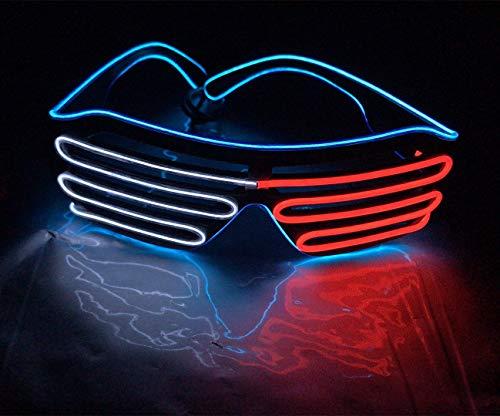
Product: Glow Fever Light up Neon Rave Glasses Glow Flashing Sunglasses Light Up DJ Costume Birthday Favors Glow Party Supplies Christmas Halloween Decor, Tri-Color Shutter
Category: Toys & Games | Kids' Electronics
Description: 3 Glowing Mode : Steady On/Blinking/Flashing Glow;.
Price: $10.49
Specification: ProductDimensions:6x2.5x2inches|ItemWeight:1.6ounces|ShippingWeight:1.6ounces(Viewshippingratesandpolicies)|ASIN:B07G1RR3P2|Itemmodelnumber:EL55805PA-01|Manufacturerrecommendedage:8yearsandup